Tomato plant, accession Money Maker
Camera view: horizontal (90 deg, fisheye); turntable rotation: 60 degrees
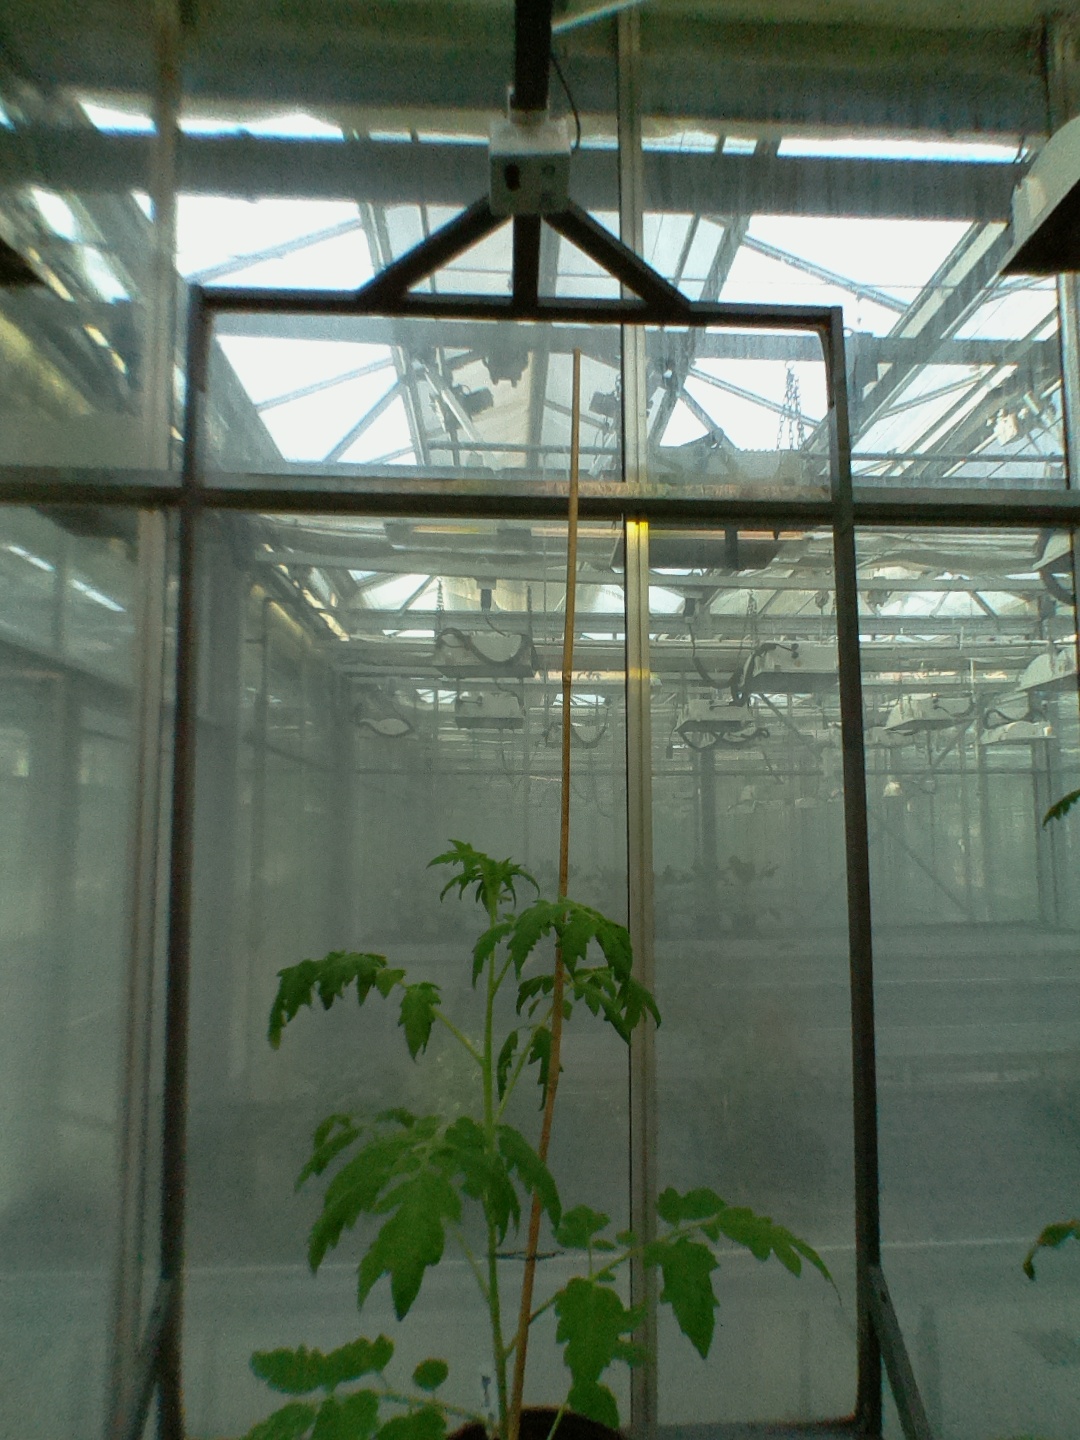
BBCH growth stage 19: 18 or more of true leaves visible